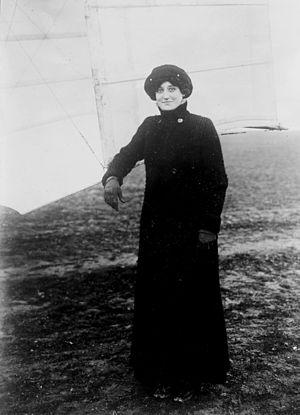
Raymonde de Laroche